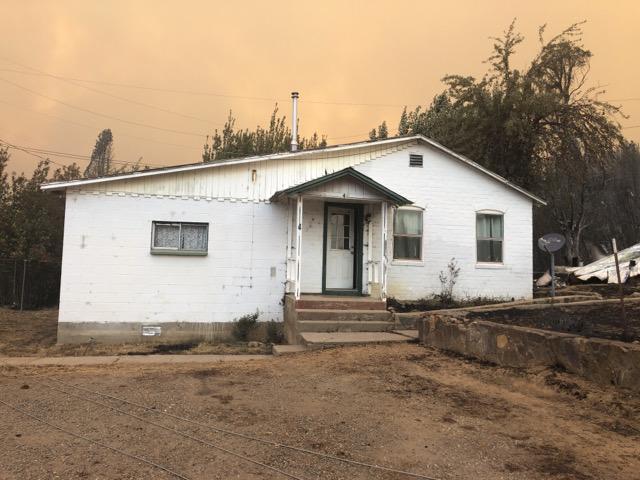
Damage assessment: no_damage